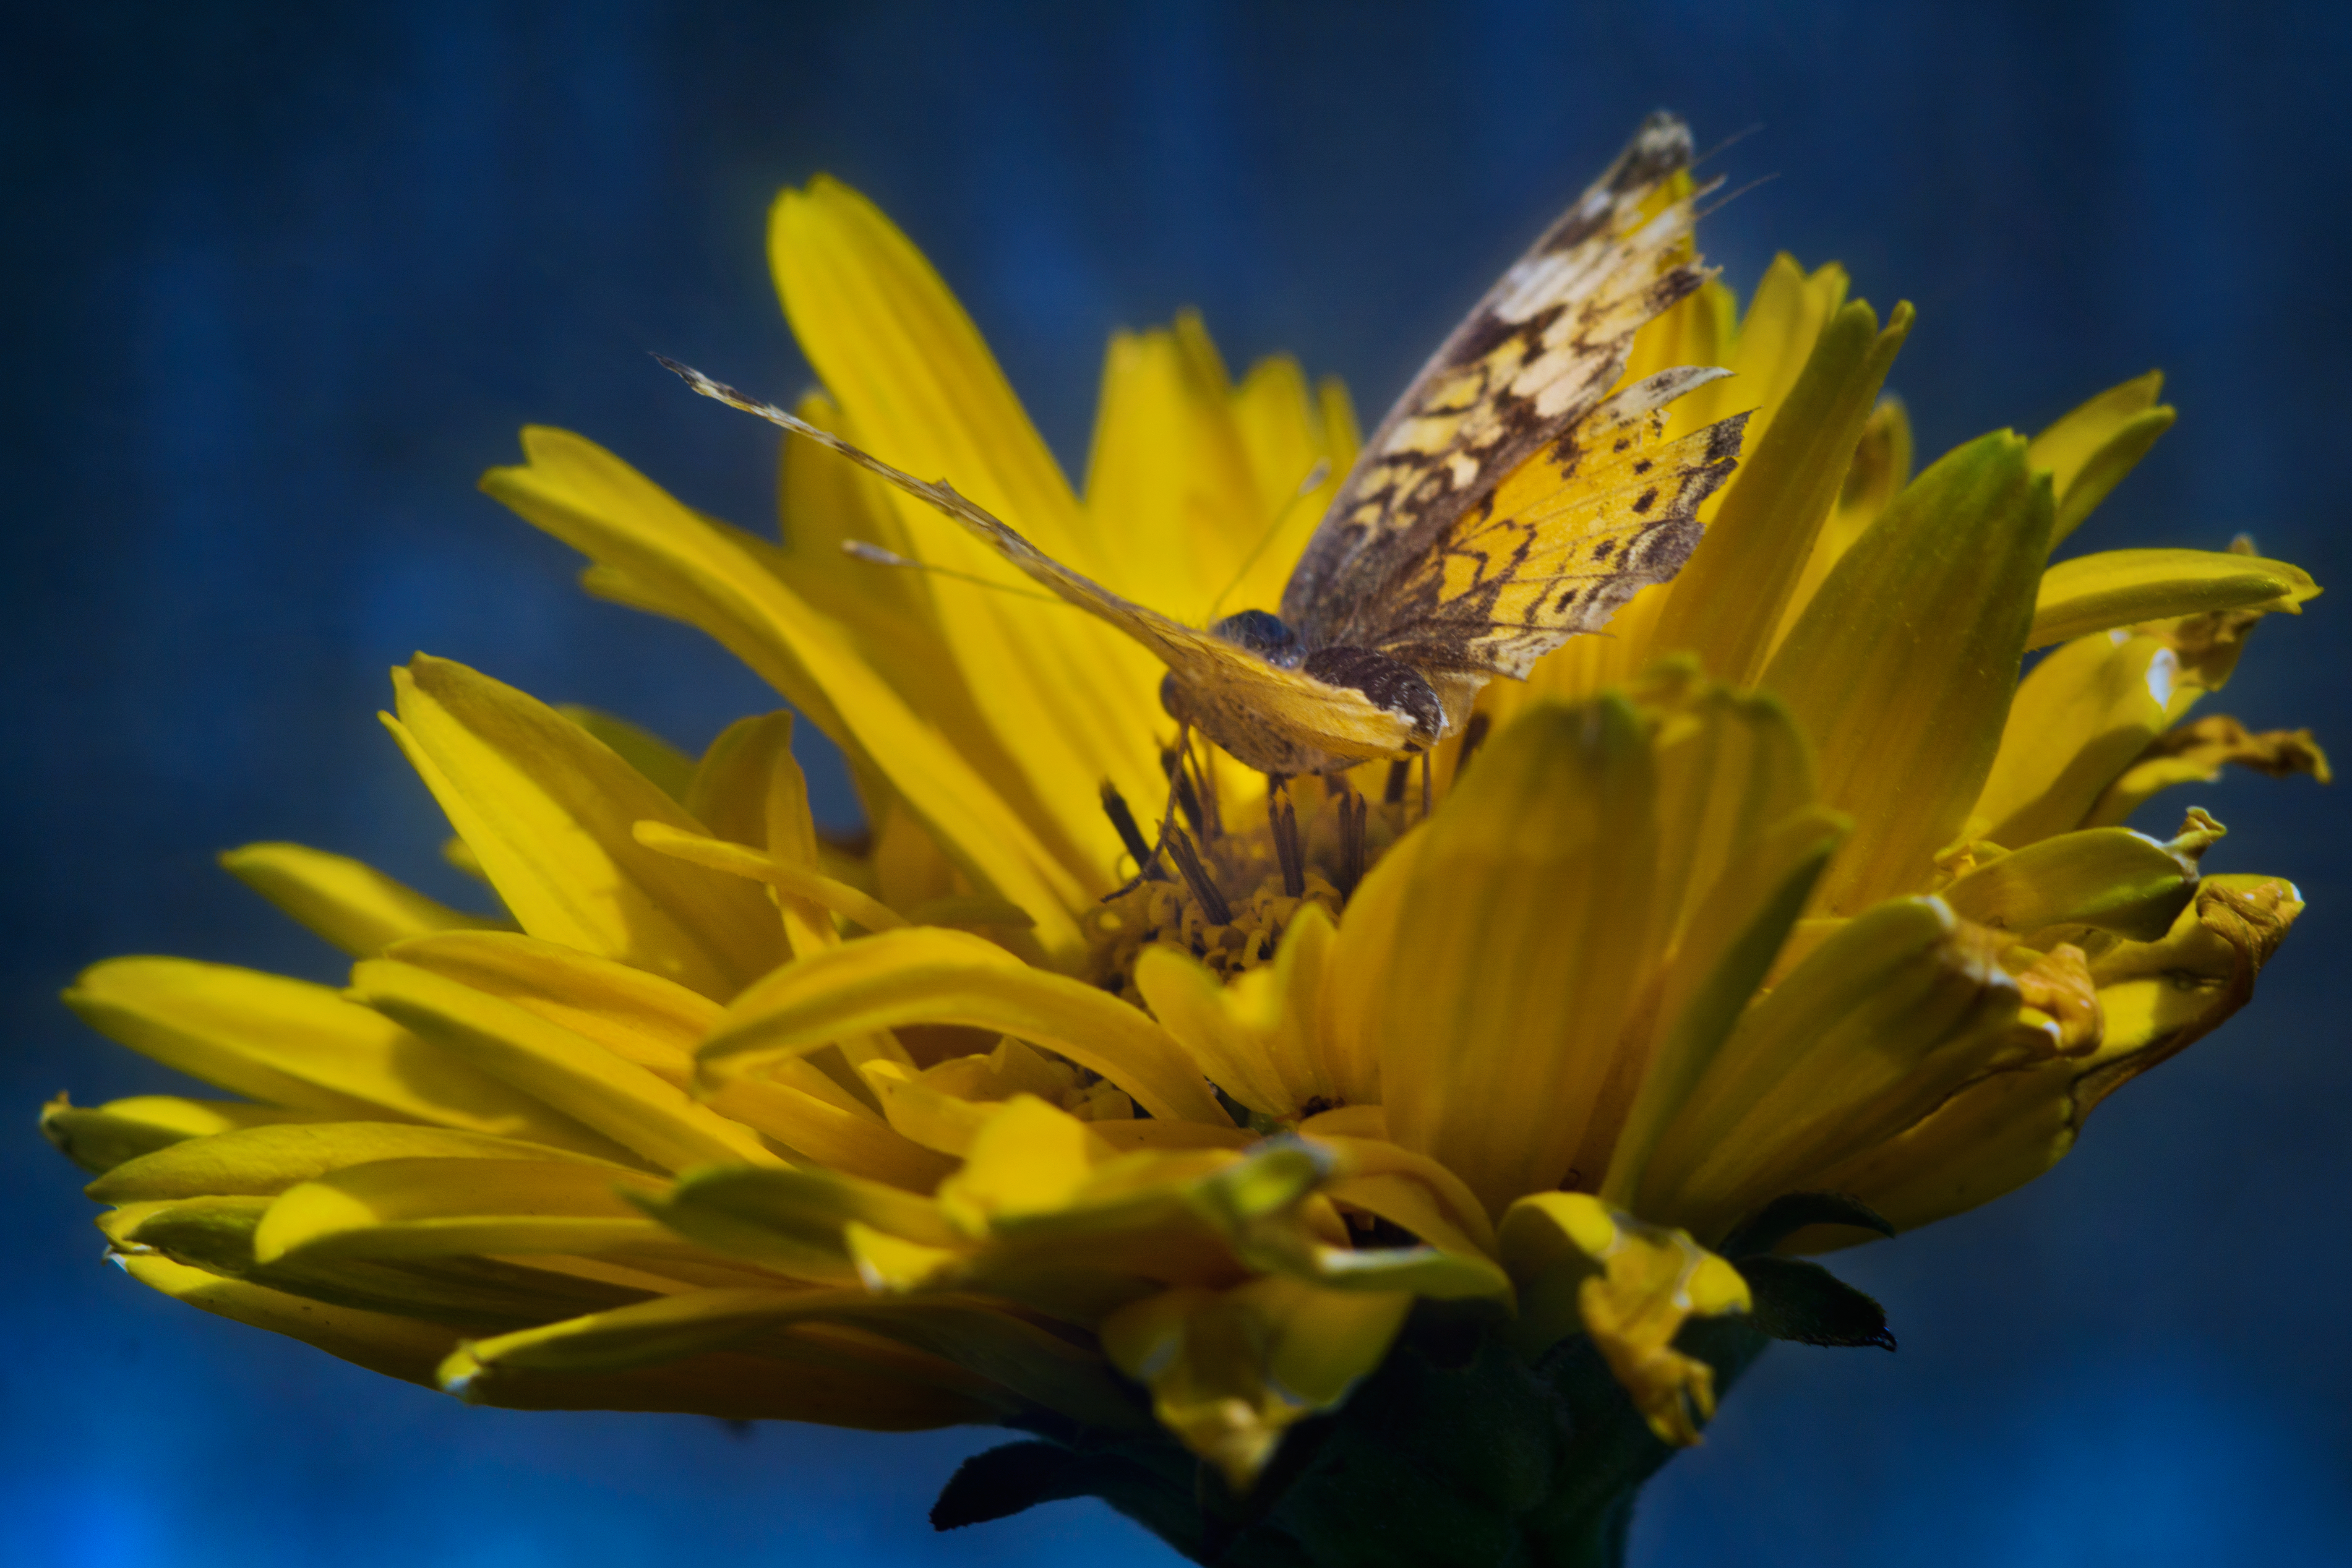
man, nature, light, plant, photography, warm, flower, petal, fly, photo, summer, antenna, pollen, high, insect, macro, natural, brown, glow, contrast, botany, blue, butterfly, colorful, yellow, garden, flora, fauna, sunflower, invertebrate, camo, wildflower, butter, close up, camouflage, feeding, eating, free, focus, gold, canada, petals, wings, bright, spots, stock, real, sony, soft, manual, fit, alpha, calgary, alberta, spread, nectar, a6000, m42, jupiter, 6000, 37a, pedals, poor, blending, thorax, fitting, macro photography, blend, flowering plant, honey bee, daisy family, inset, sonya6000, plant stem, land plant